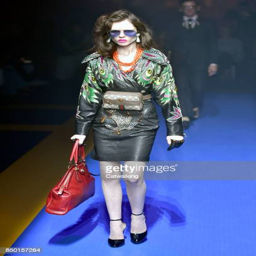
a model walks the runway at the fashion show during event